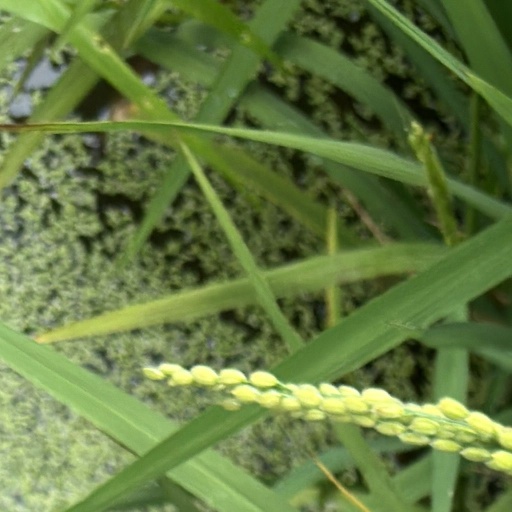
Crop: rice